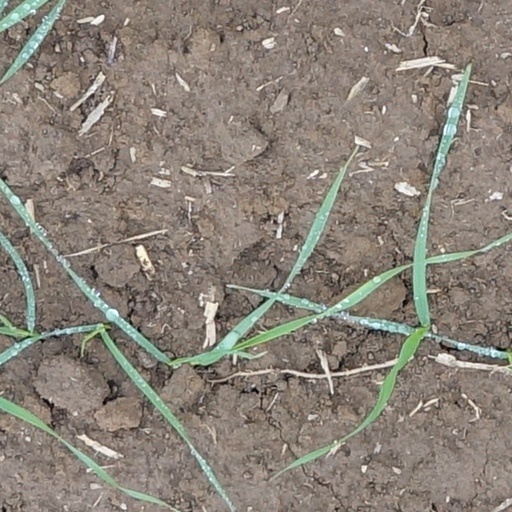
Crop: wheat